Answer in natural language. Considering the relative positions, where is light brown wooden dresser with 10 drawers (highlighted by a red box) with respect to flatscreen television black bezel offscreen (highlighted by a blue box)? Choose between the following options: right or left
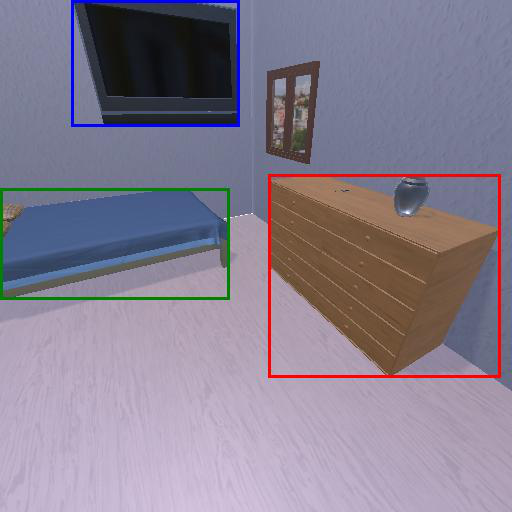
<answer>right</answer>